Yasovarman I

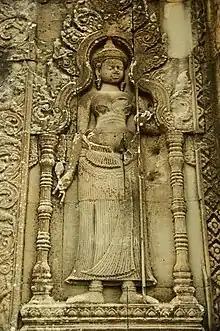

Yasovarman was said to be a wrestler. Inscriptions say he was capable of wrestling with elephants. The inscriptions also say he was capable of slaying tigers with his bare hands.